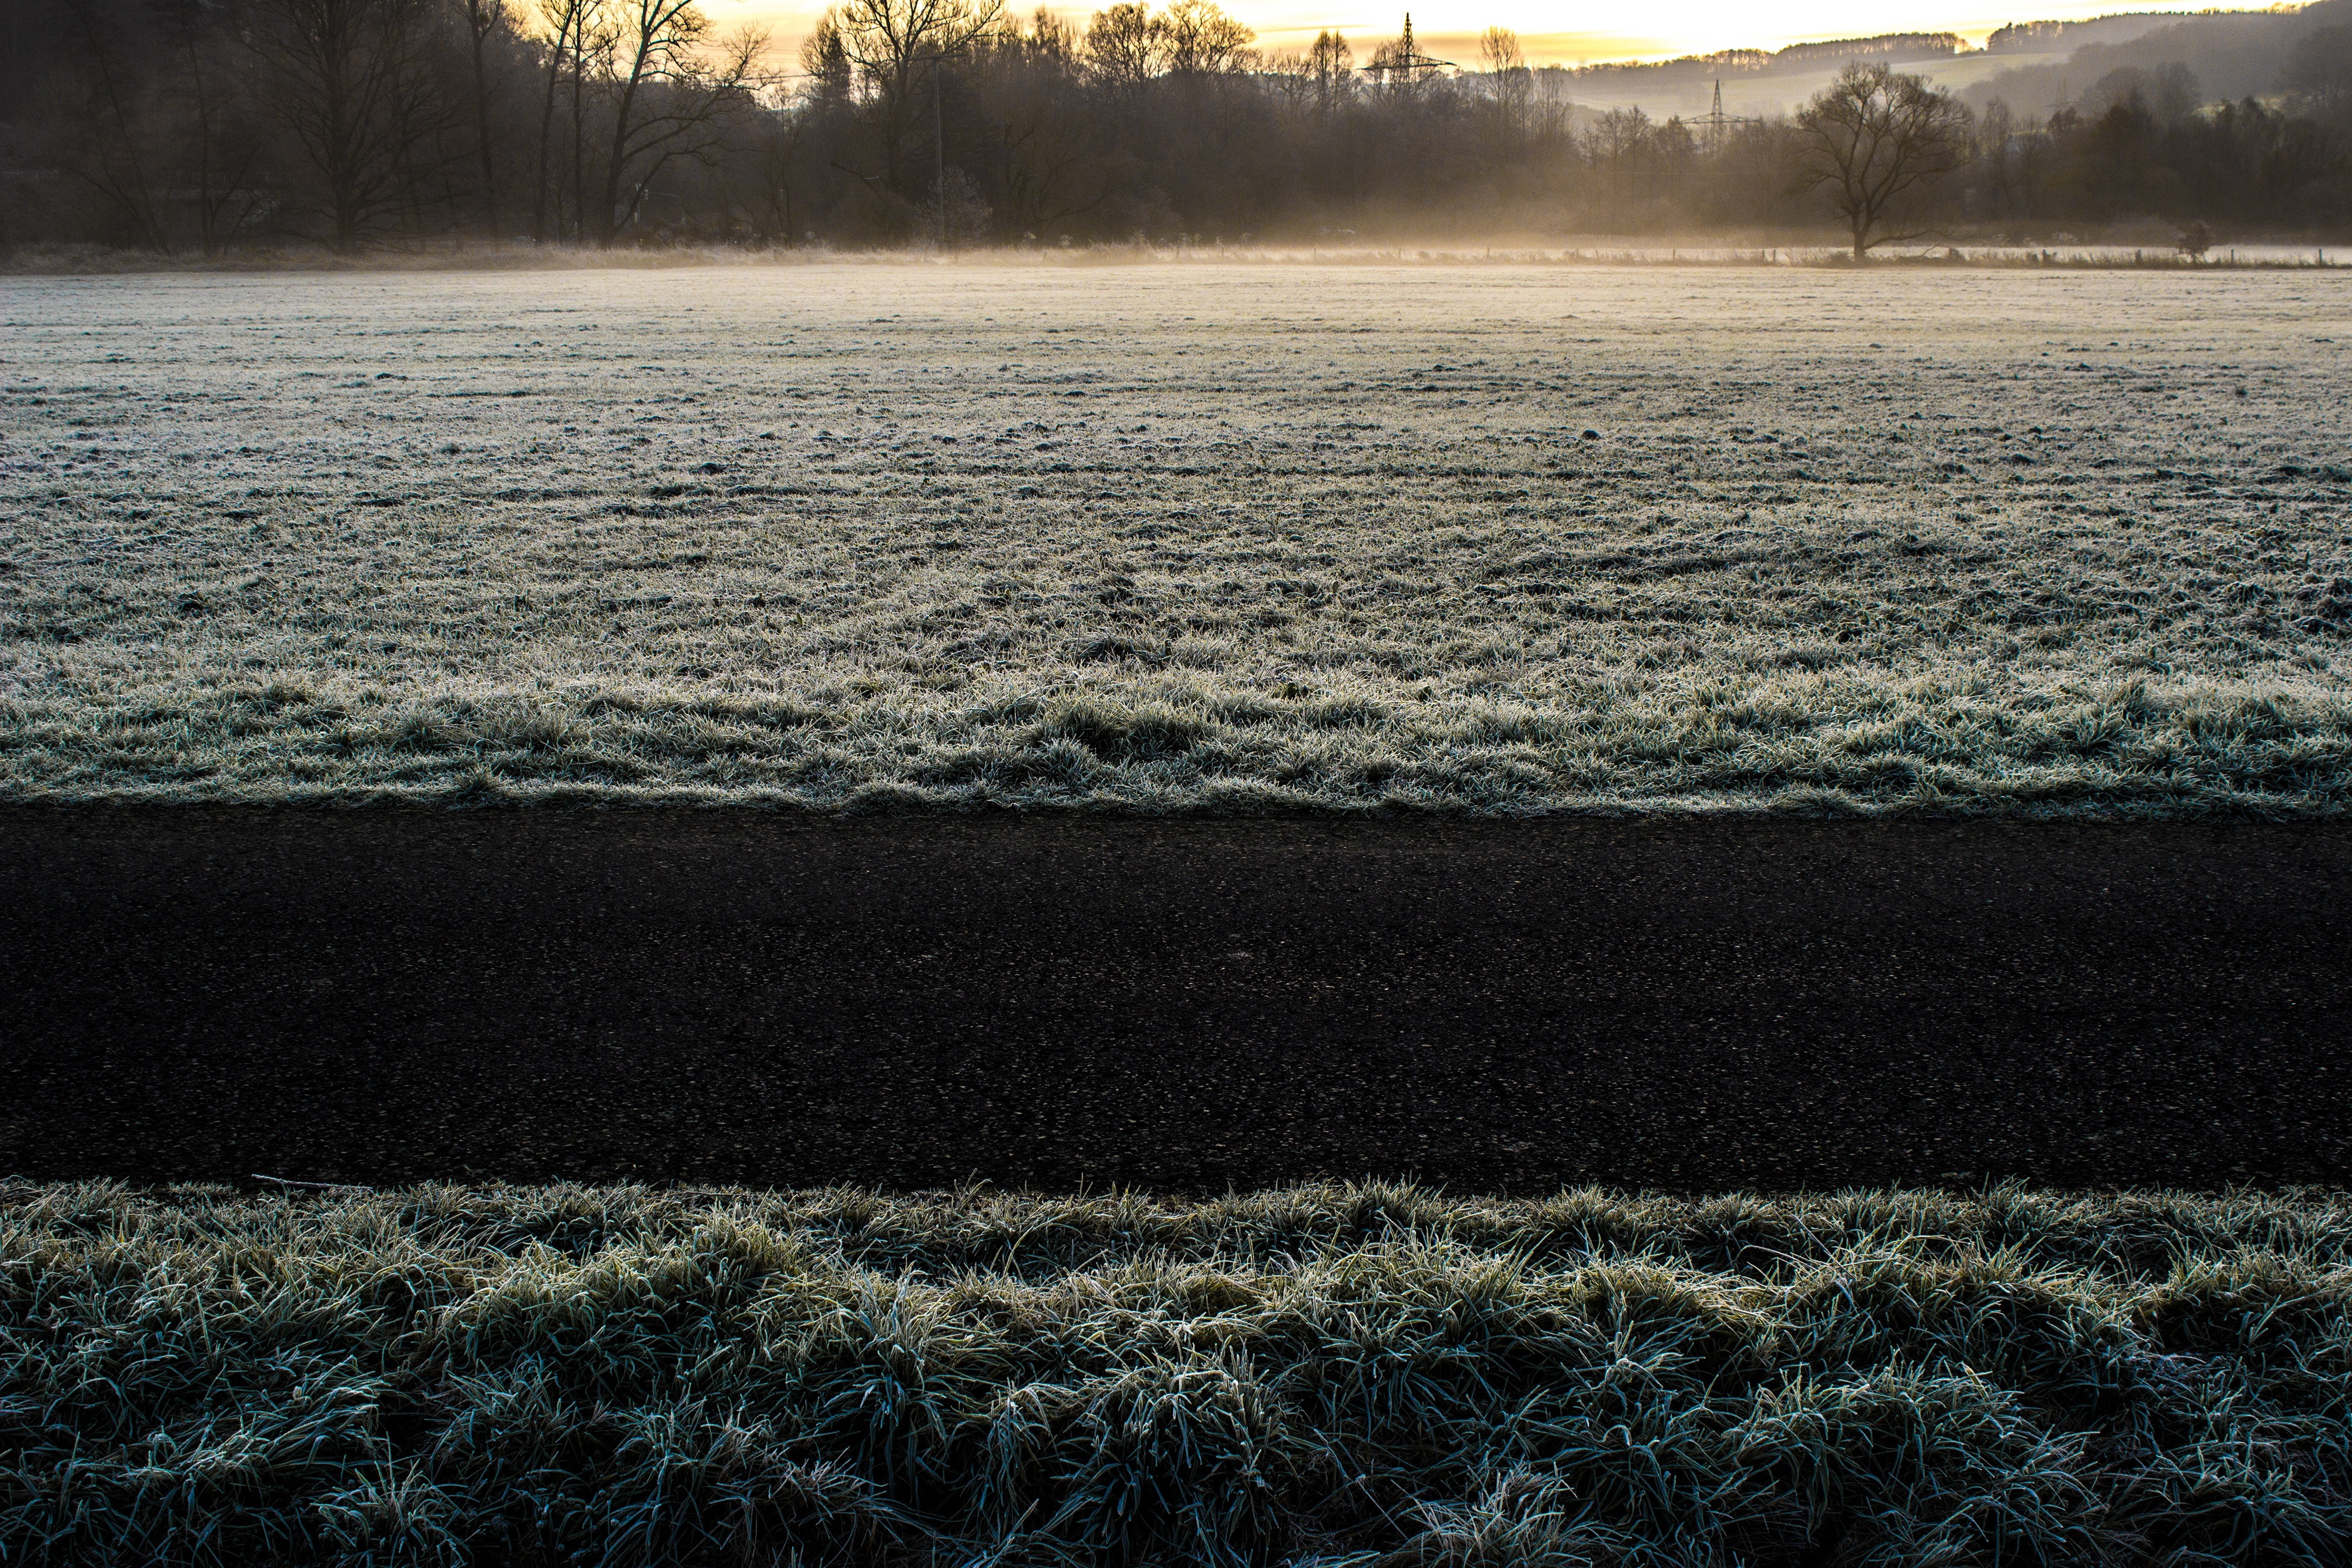
landscape, sea, coast, tree, water, nature, path, grass, rock, horizon, cold, winter, cloud, sunrise, sunset, mist, sunlight, morning, shore, wave, lake, frost, dawn, river, dusk, evening, reflection, frozen, body of water, trees, wetland, habitat, gravel road, atmospheric phenomenon